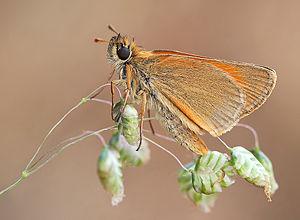
L’Hespérie de la houque, Bande noire ou Thaumas est une espèce de lépidoptères de la famille des Hesperiidae, de la sous-famille des Hesperiinae et du genre Thymelicus.